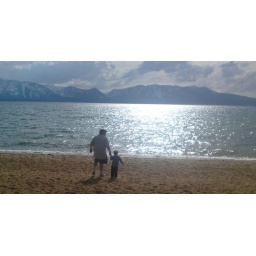
great color in the sky and mountains and water....my boys wandered down to touch the water.....it was cold and SUPER windy!!!